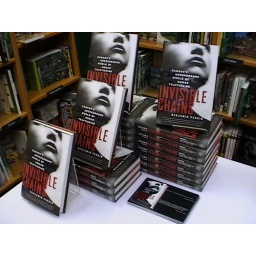
Book table at Benjamin Perrin's book launch event of Invisible Chains in Winnipeg, October 14, 2010.